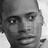
Emotion: surprise